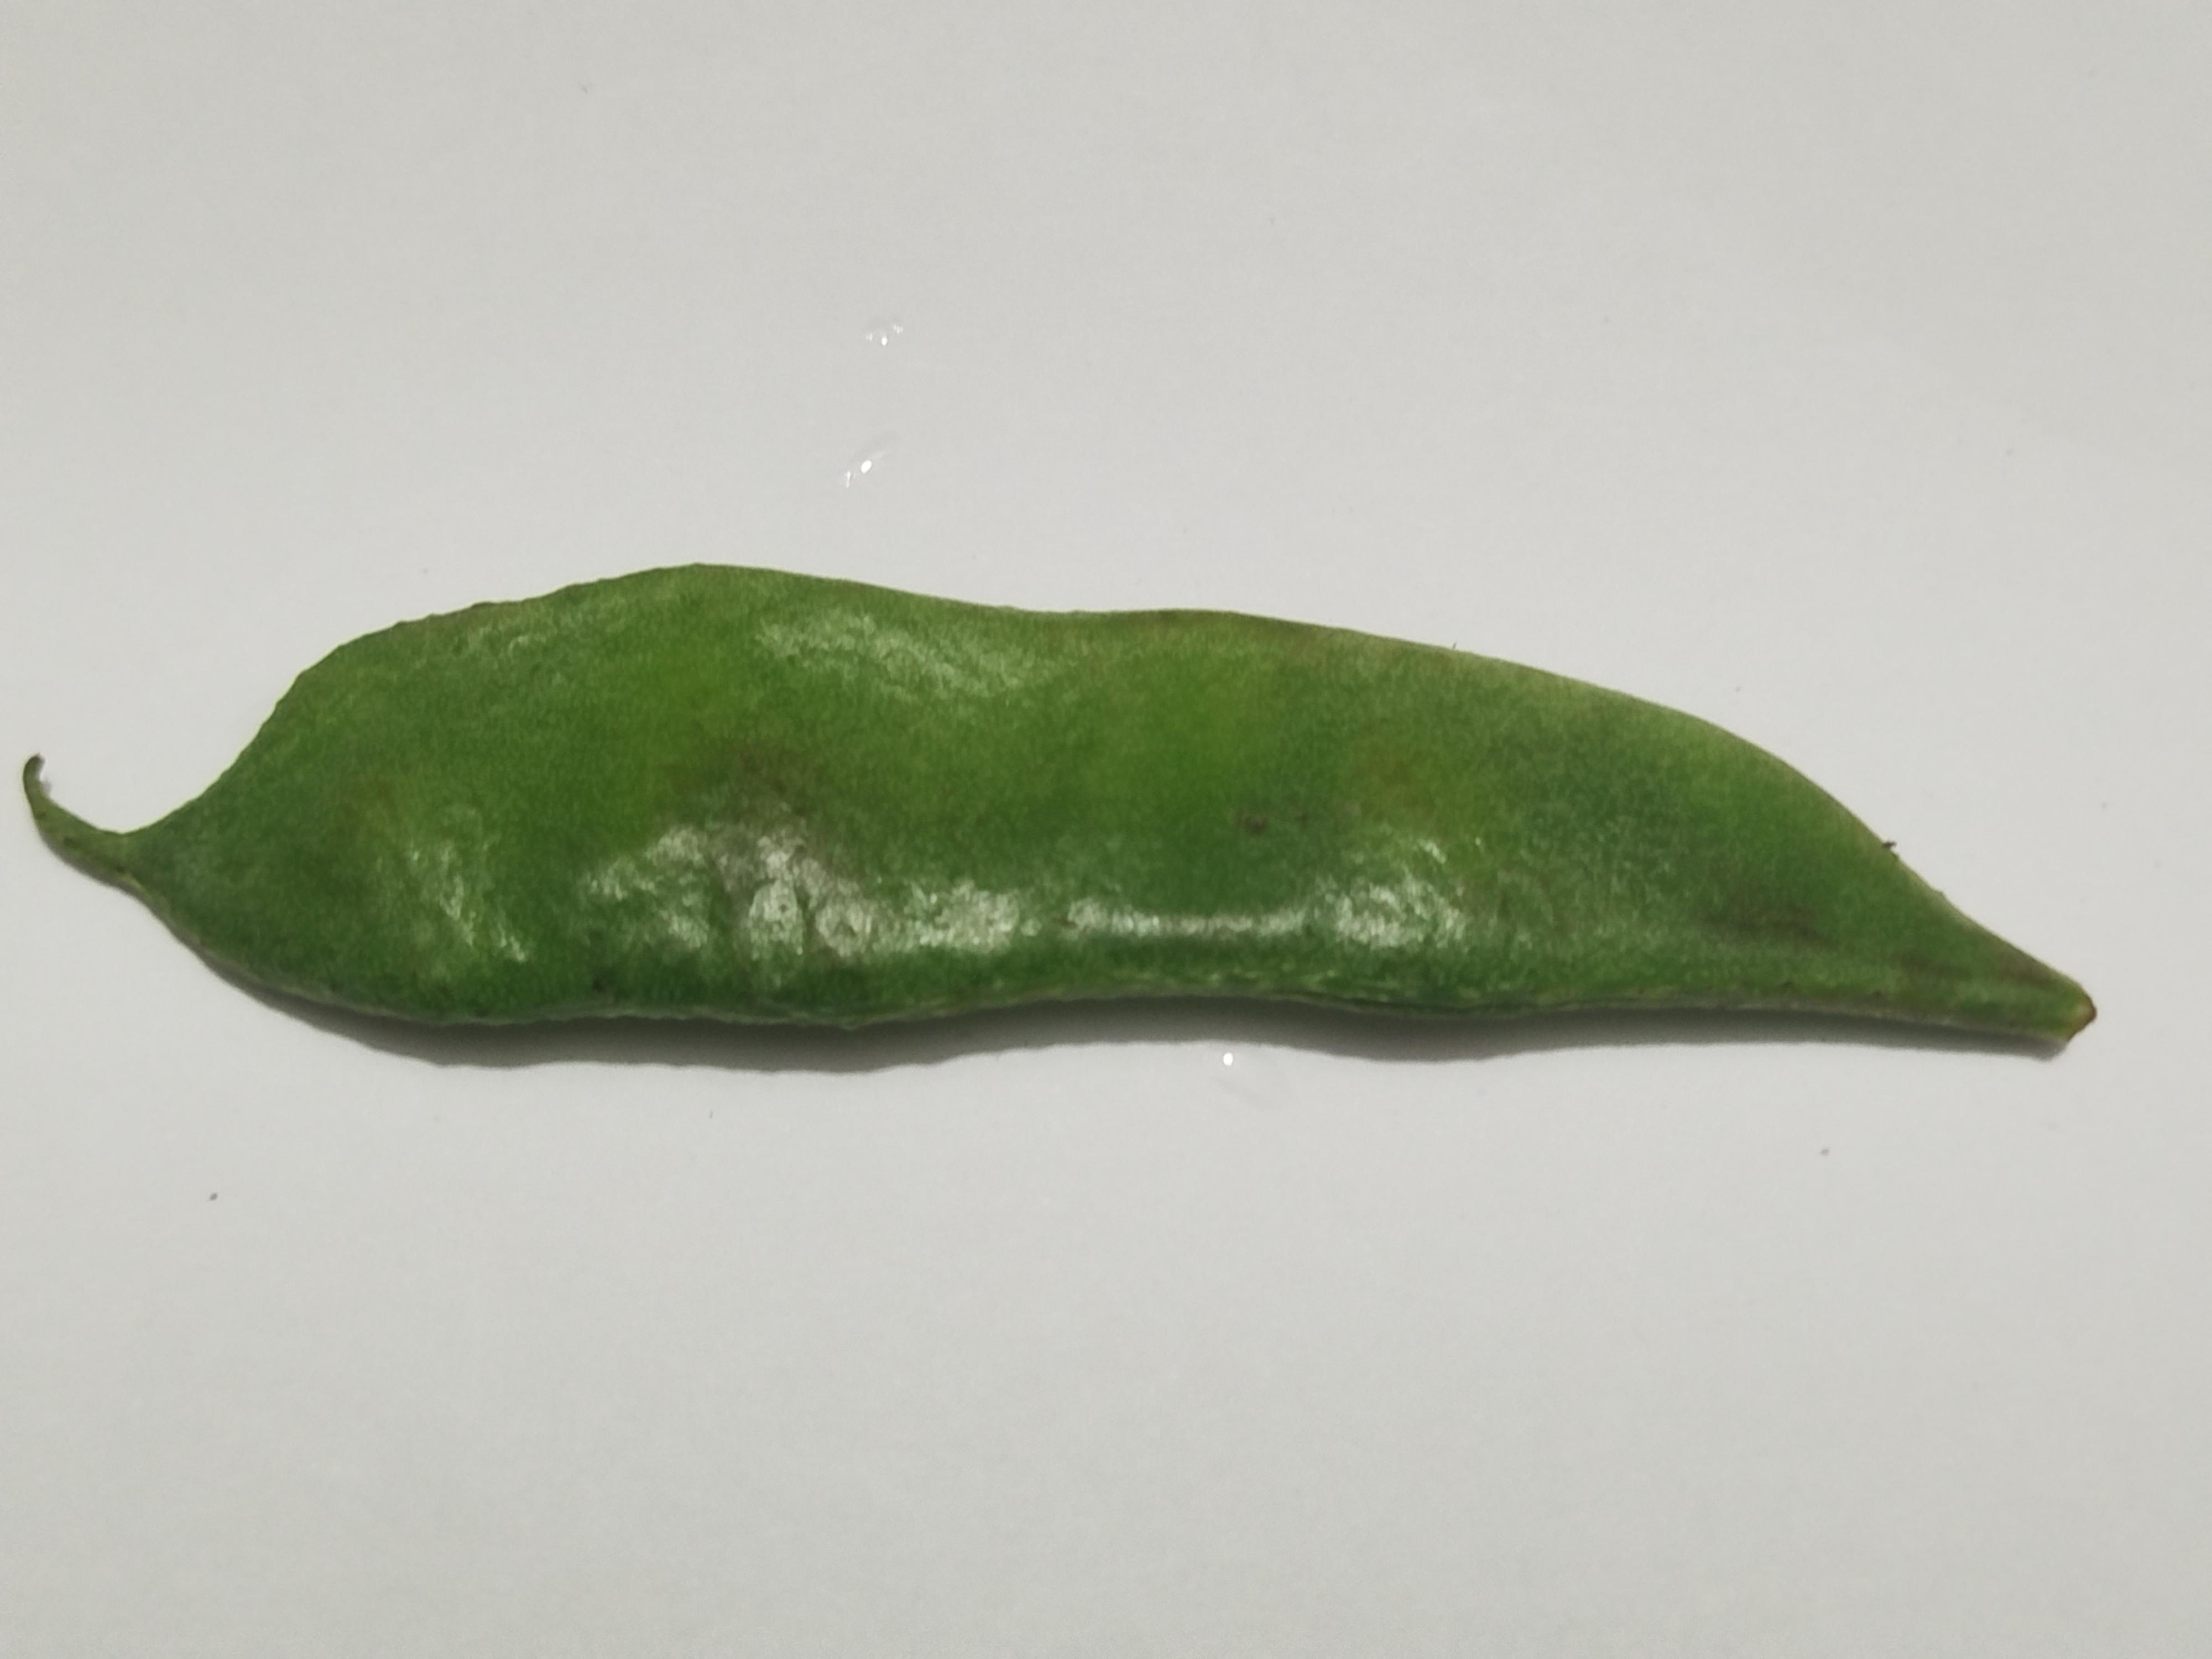
Label: Bean